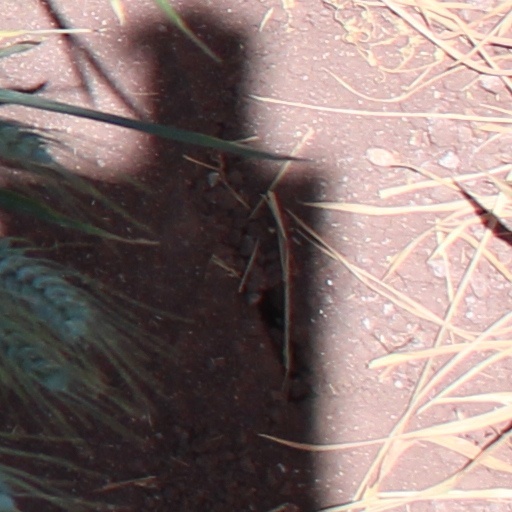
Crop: wheat